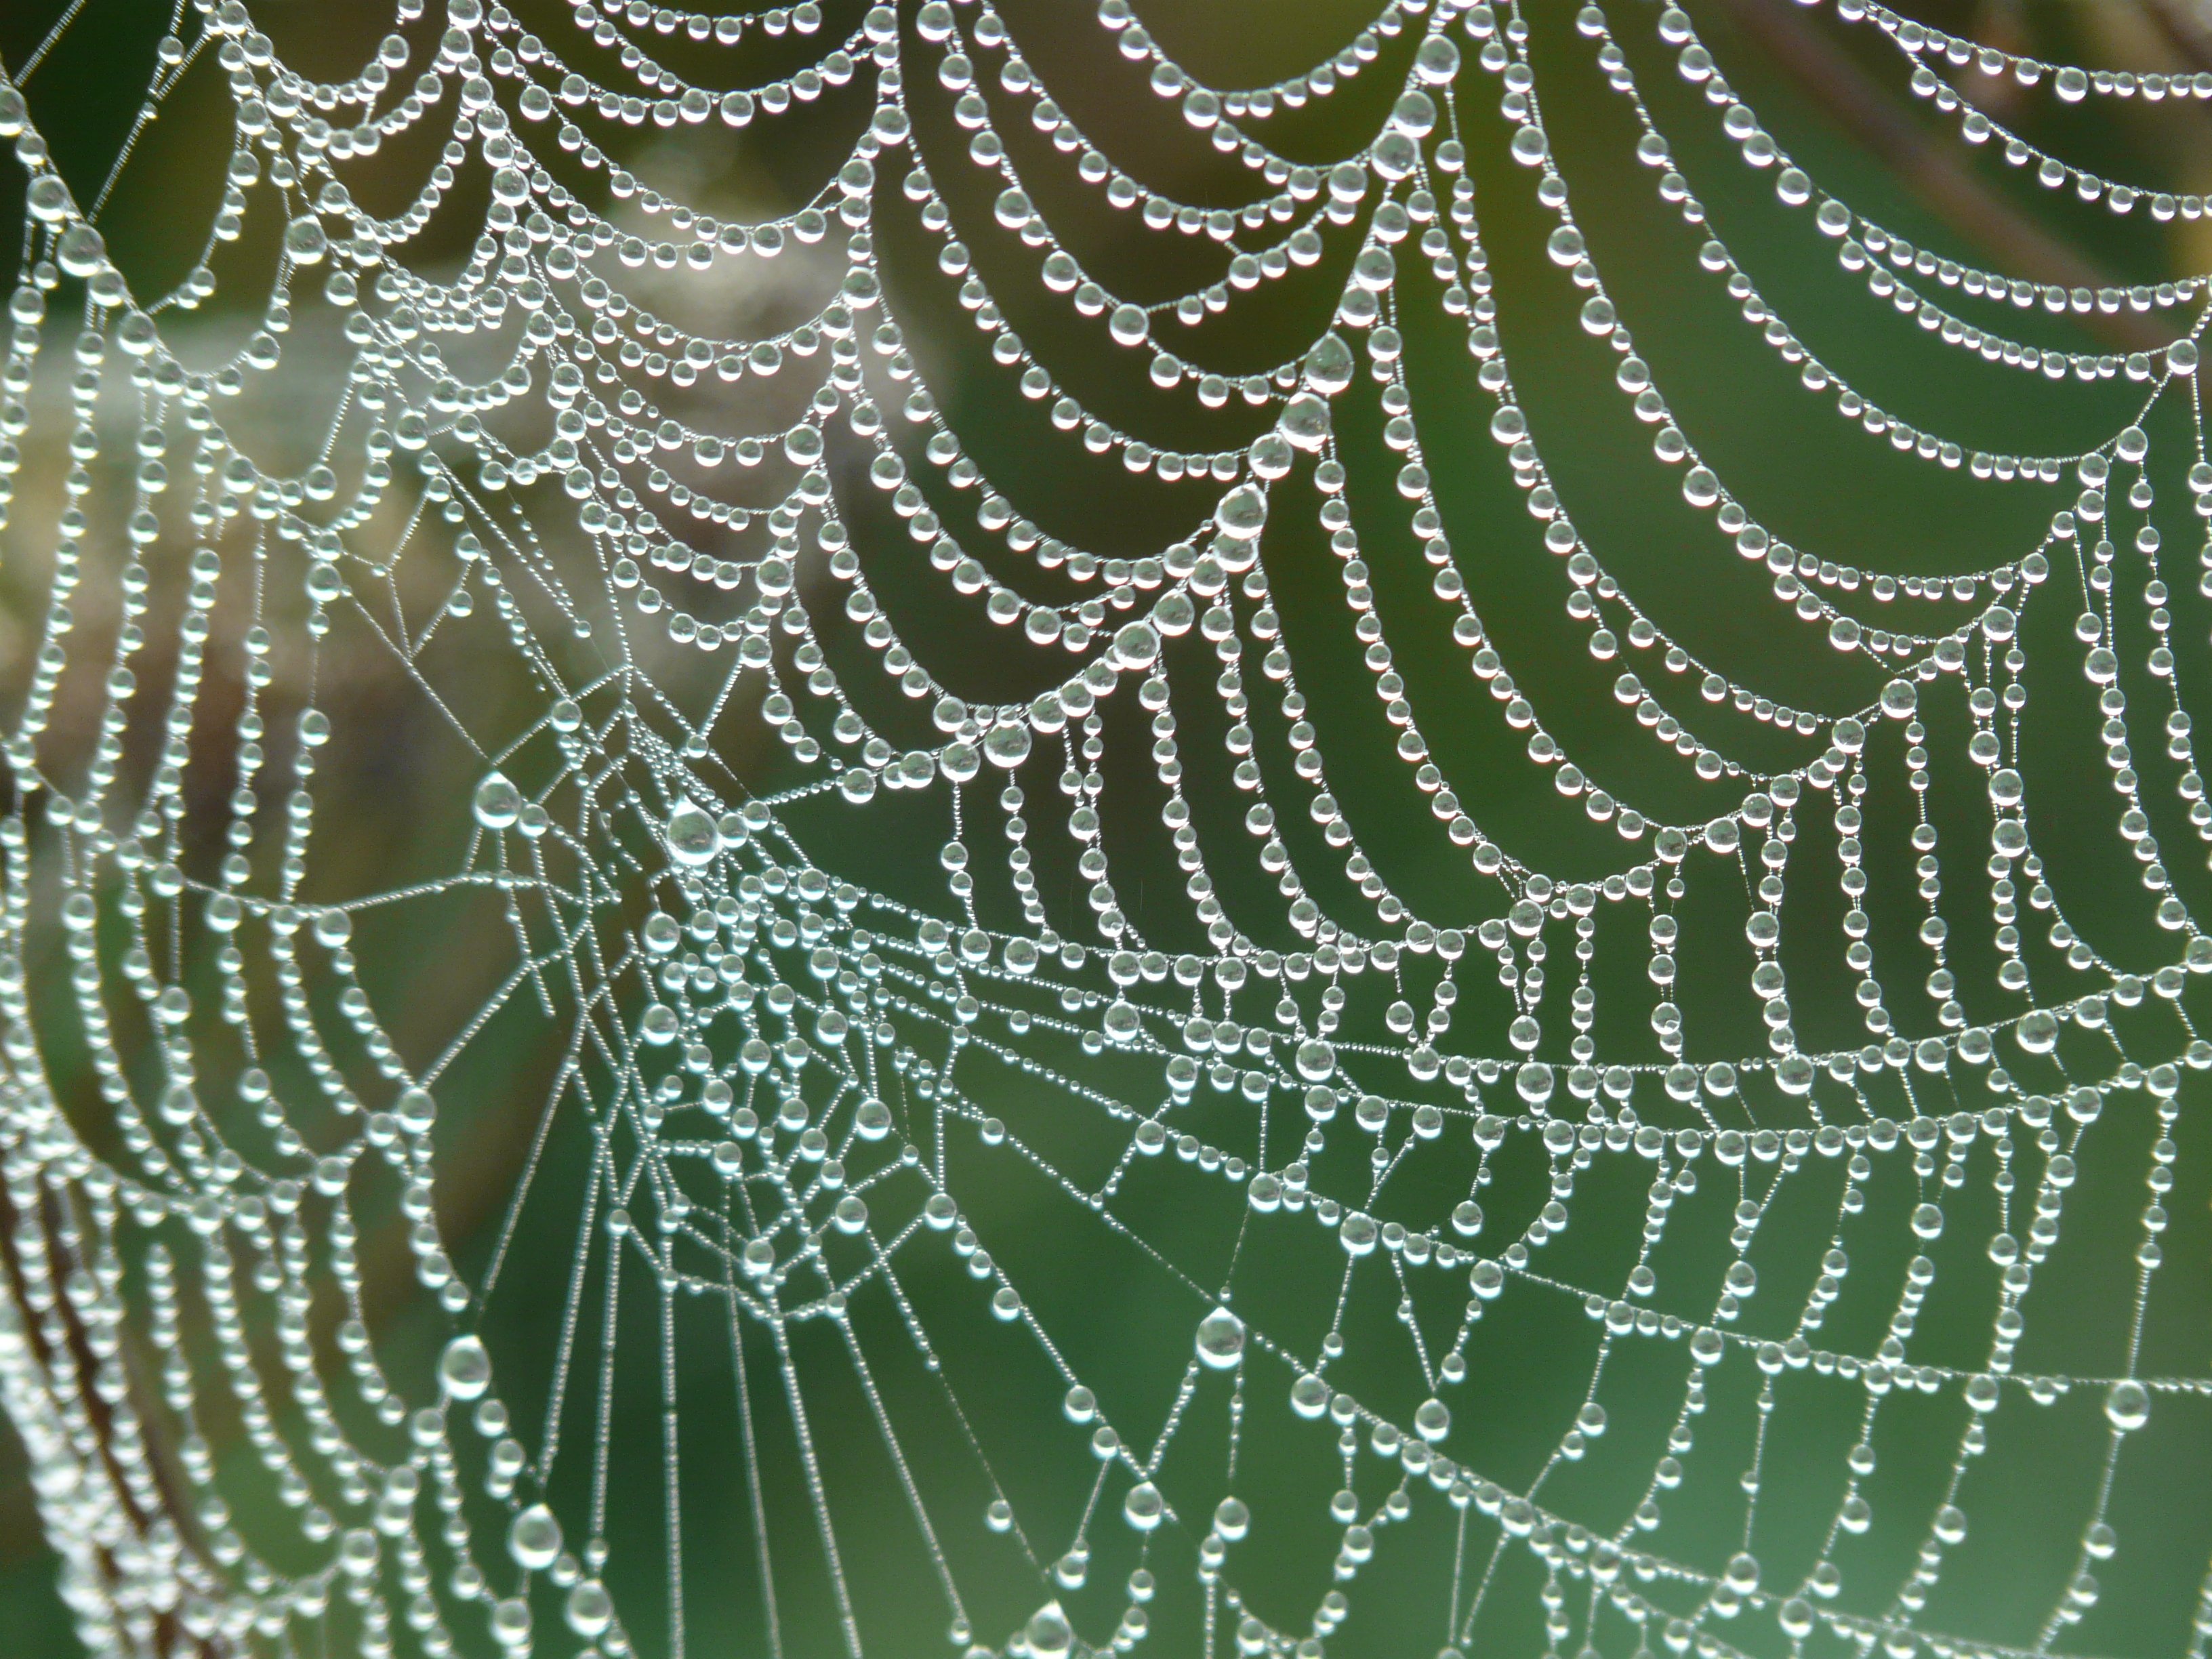
dew, fauna, material, drip, invertebrate, spider web, cobweb, spider, dewdrop, arachnid, network, moisture, morgentau, arthropod